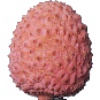
Label: Lychee 1